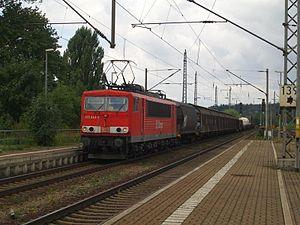
La Deutsche Bahn Aktiengesellschaft, DB parfois DB AG, est l'entreprise ferroviaire publique allemande issue de la fusion entre la Deutsche Bundesbahn et la Deutsche Reichsbahn en 1994. Elle est notamment présente dans les domaines du transport de voyageurs, du transport de marchandises, et réalise la gestion et l'exploitation du réseau ferré allemand.